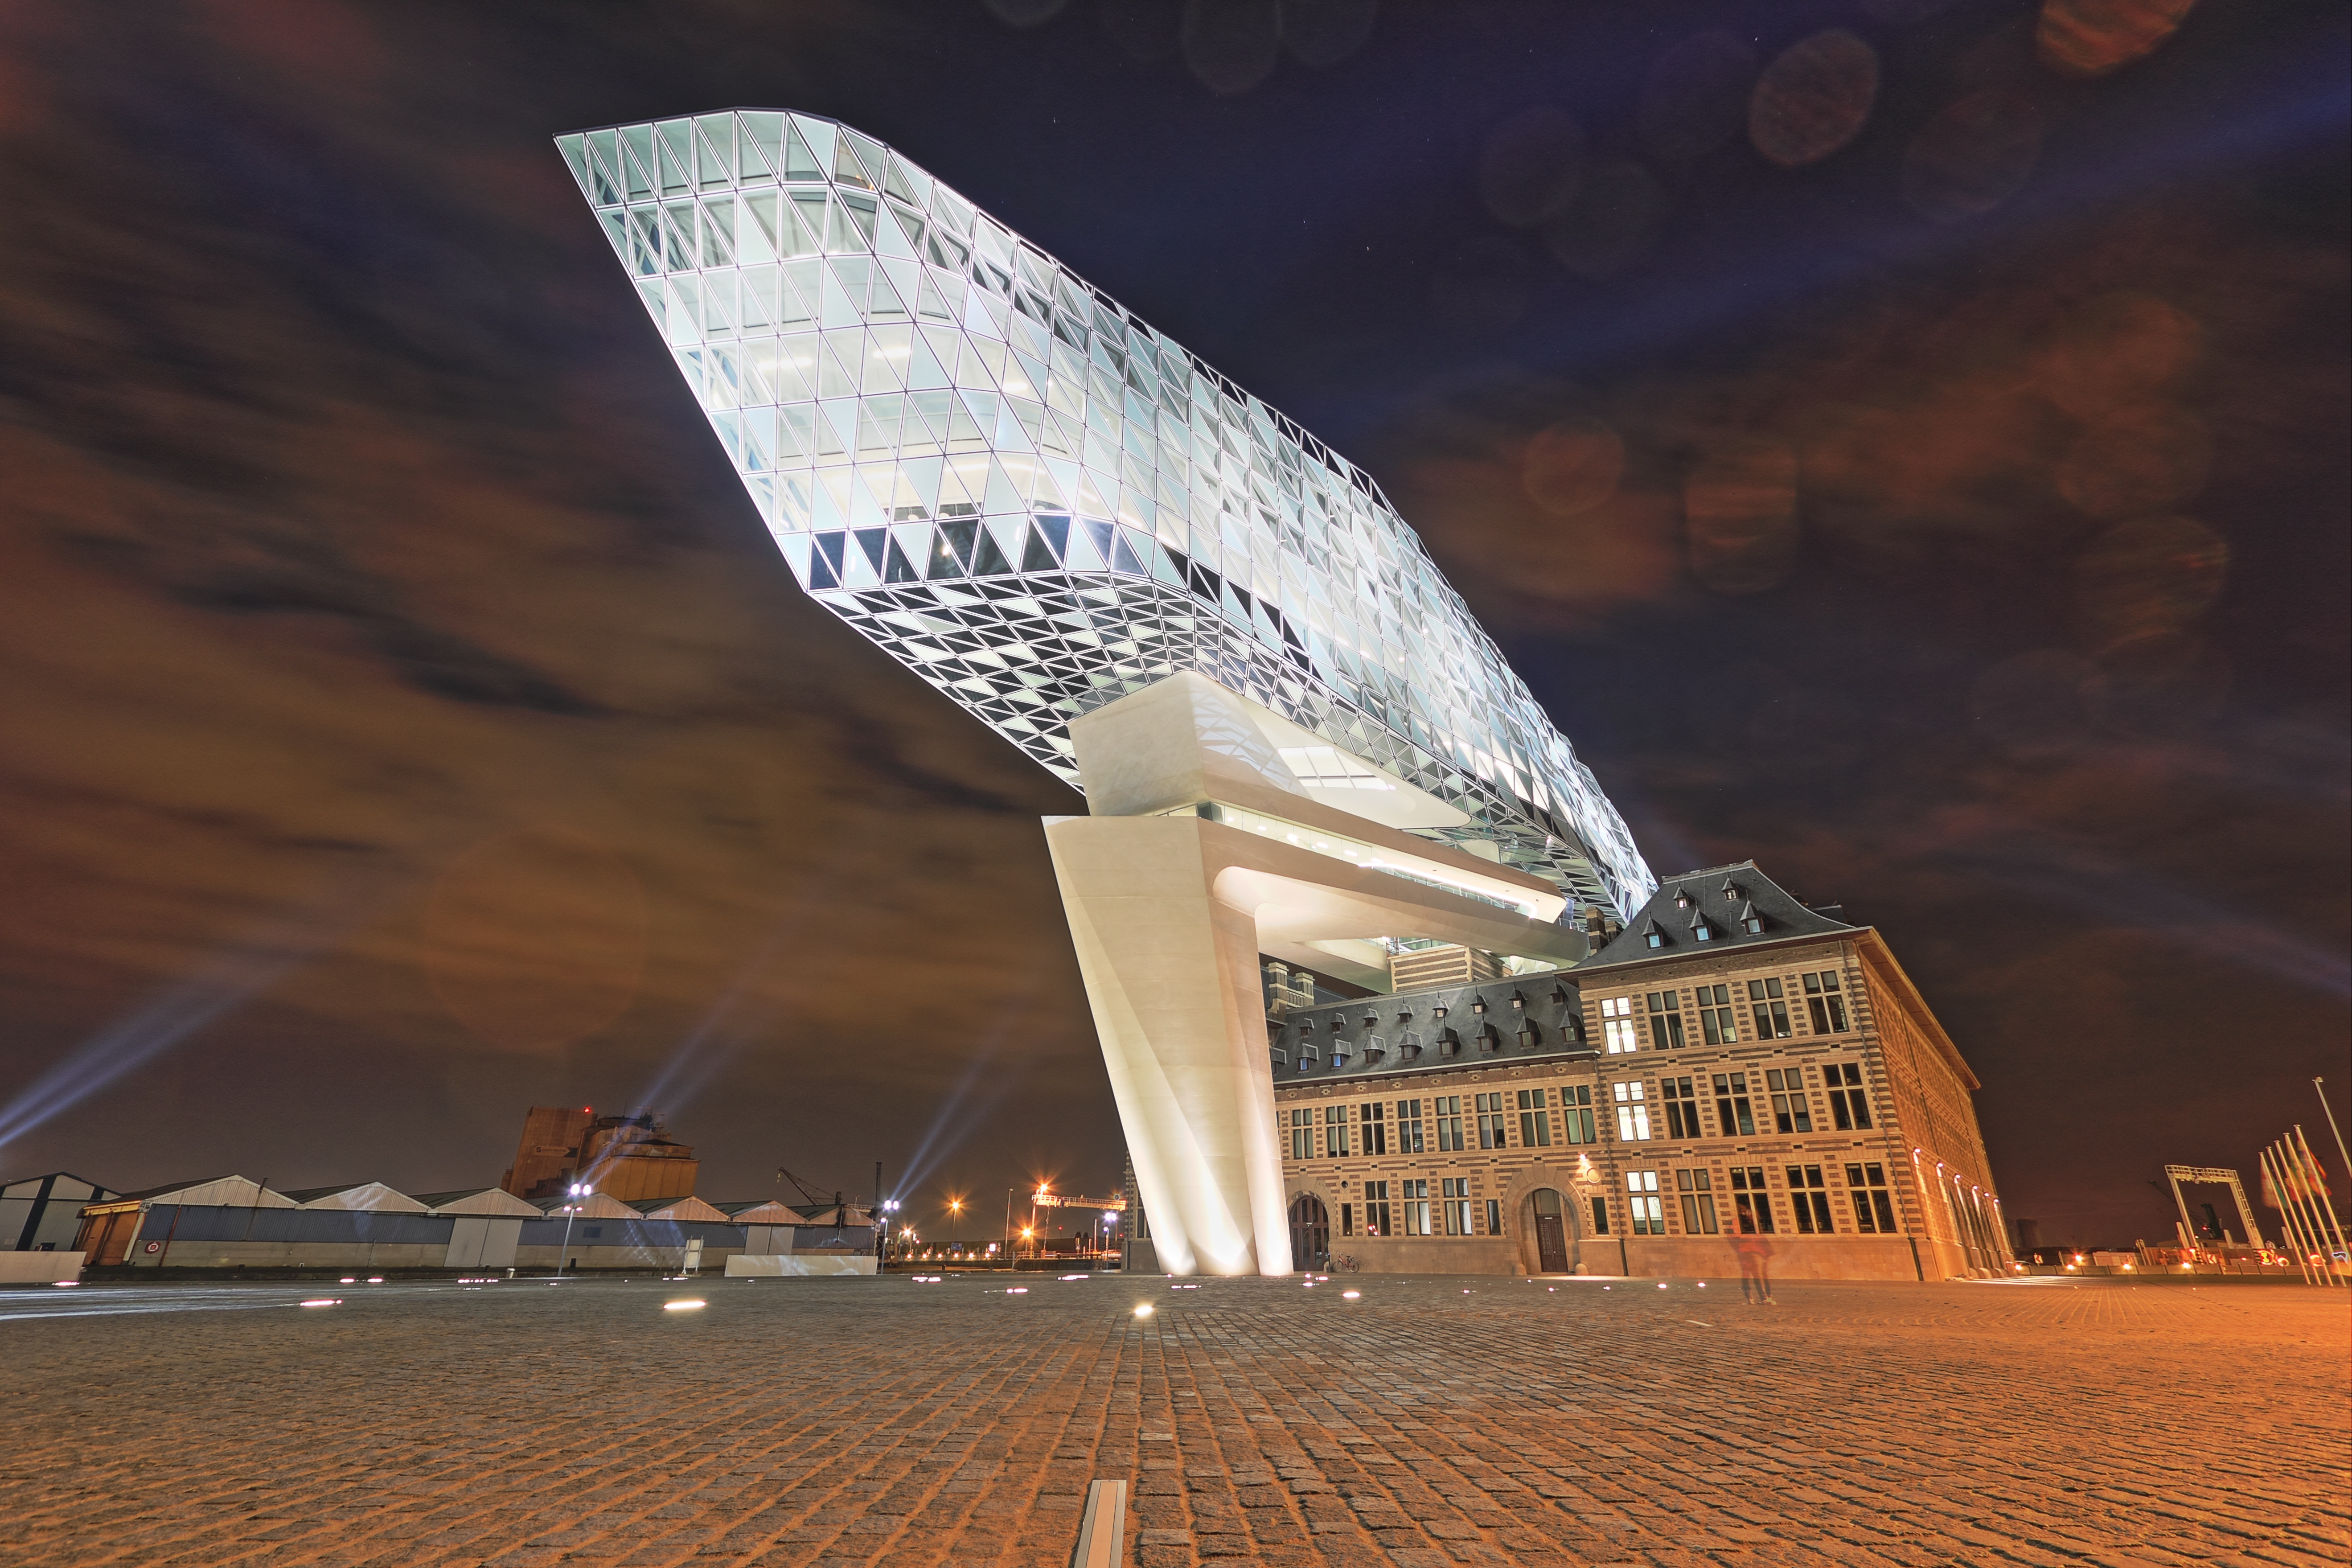
light, architecture, structure, night, glass, building, skyscraper, cityscape, evening, reflection, opera house, office, landmark, harbor, port, modern, stadium, belgium, hdr, arena, design, classic, tourist attraction, antwerp, havenhuis, antwerpen, port house, flanders, geographical feature, atmosphere of earth, sport venue